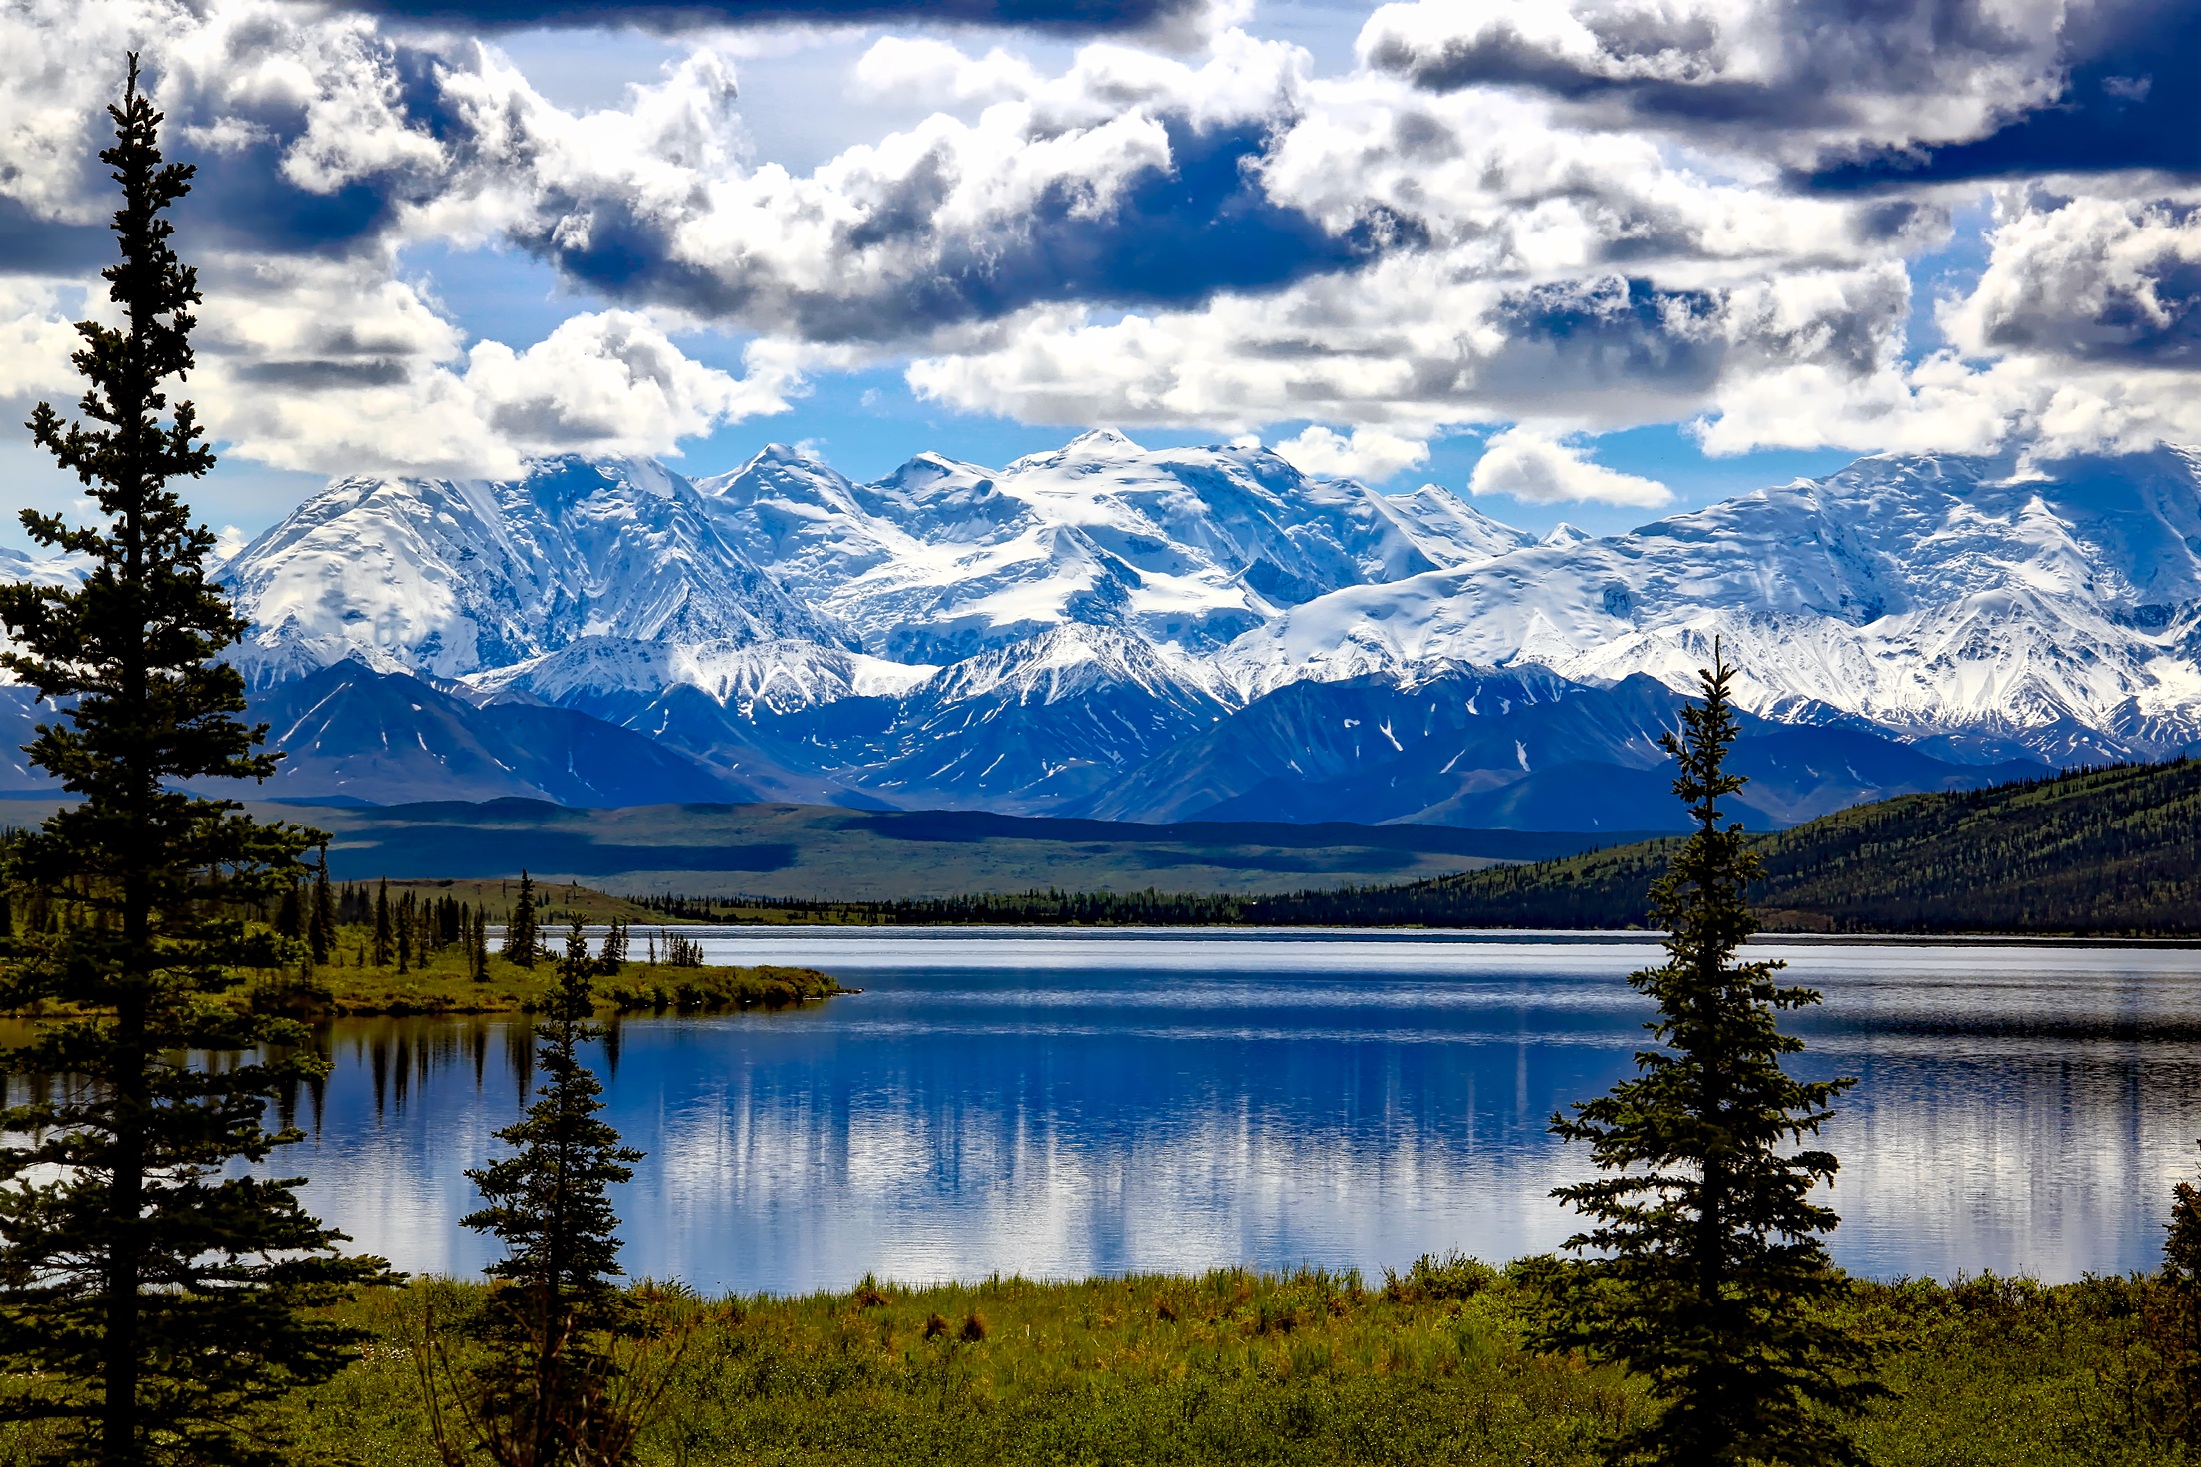
landscape, tree, nature, forest, wilderness, mountain, snow, cloud, sky, meadow, lake, mountain range, country, reflection, scenic, reservoir, trees, outdoors, woods, hdr, clouds, mountains, picturesque, reflections, beautiful, fell, alaska, loch, wonder lake, denali national park, atmospheric phenomenon, mountainous landforms, mount denali